Matteo Mantero

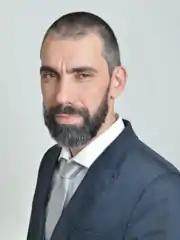
Matteo Mantero in 2018.

Matteo Mantero (born 23 August 1974) is an Italian politician. He was elected to the Chamber of Deputies in 2013, and moved to the Senate in 2018. Originally from the Five Star Movement, he defected to Power to the People in 2021, becoming the party's first representative in Parliament. He sits in the Mixed Group.